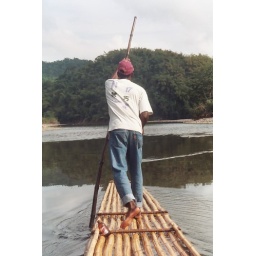
Guy poling banana boat down river fueled by a brewsky.